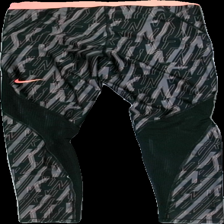
View: back
Type: Tights
Category: Ladies
Brand: Nike
Colors: Black, Pink, Grey
Material: 100% Polyester
Cut: Tight
Price range: 50-100
Recommended usage: Reuse
Description: Training tights with loko print